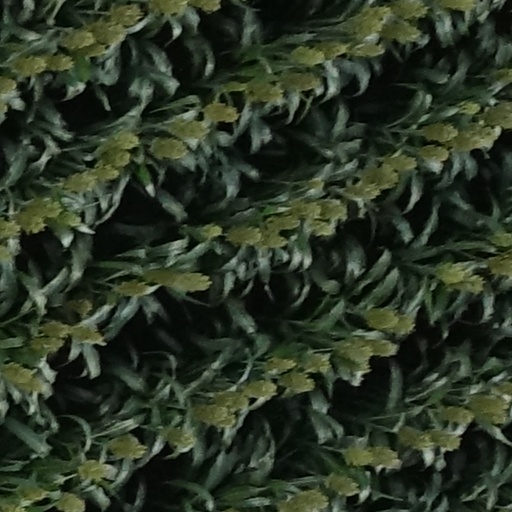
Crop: sorghum